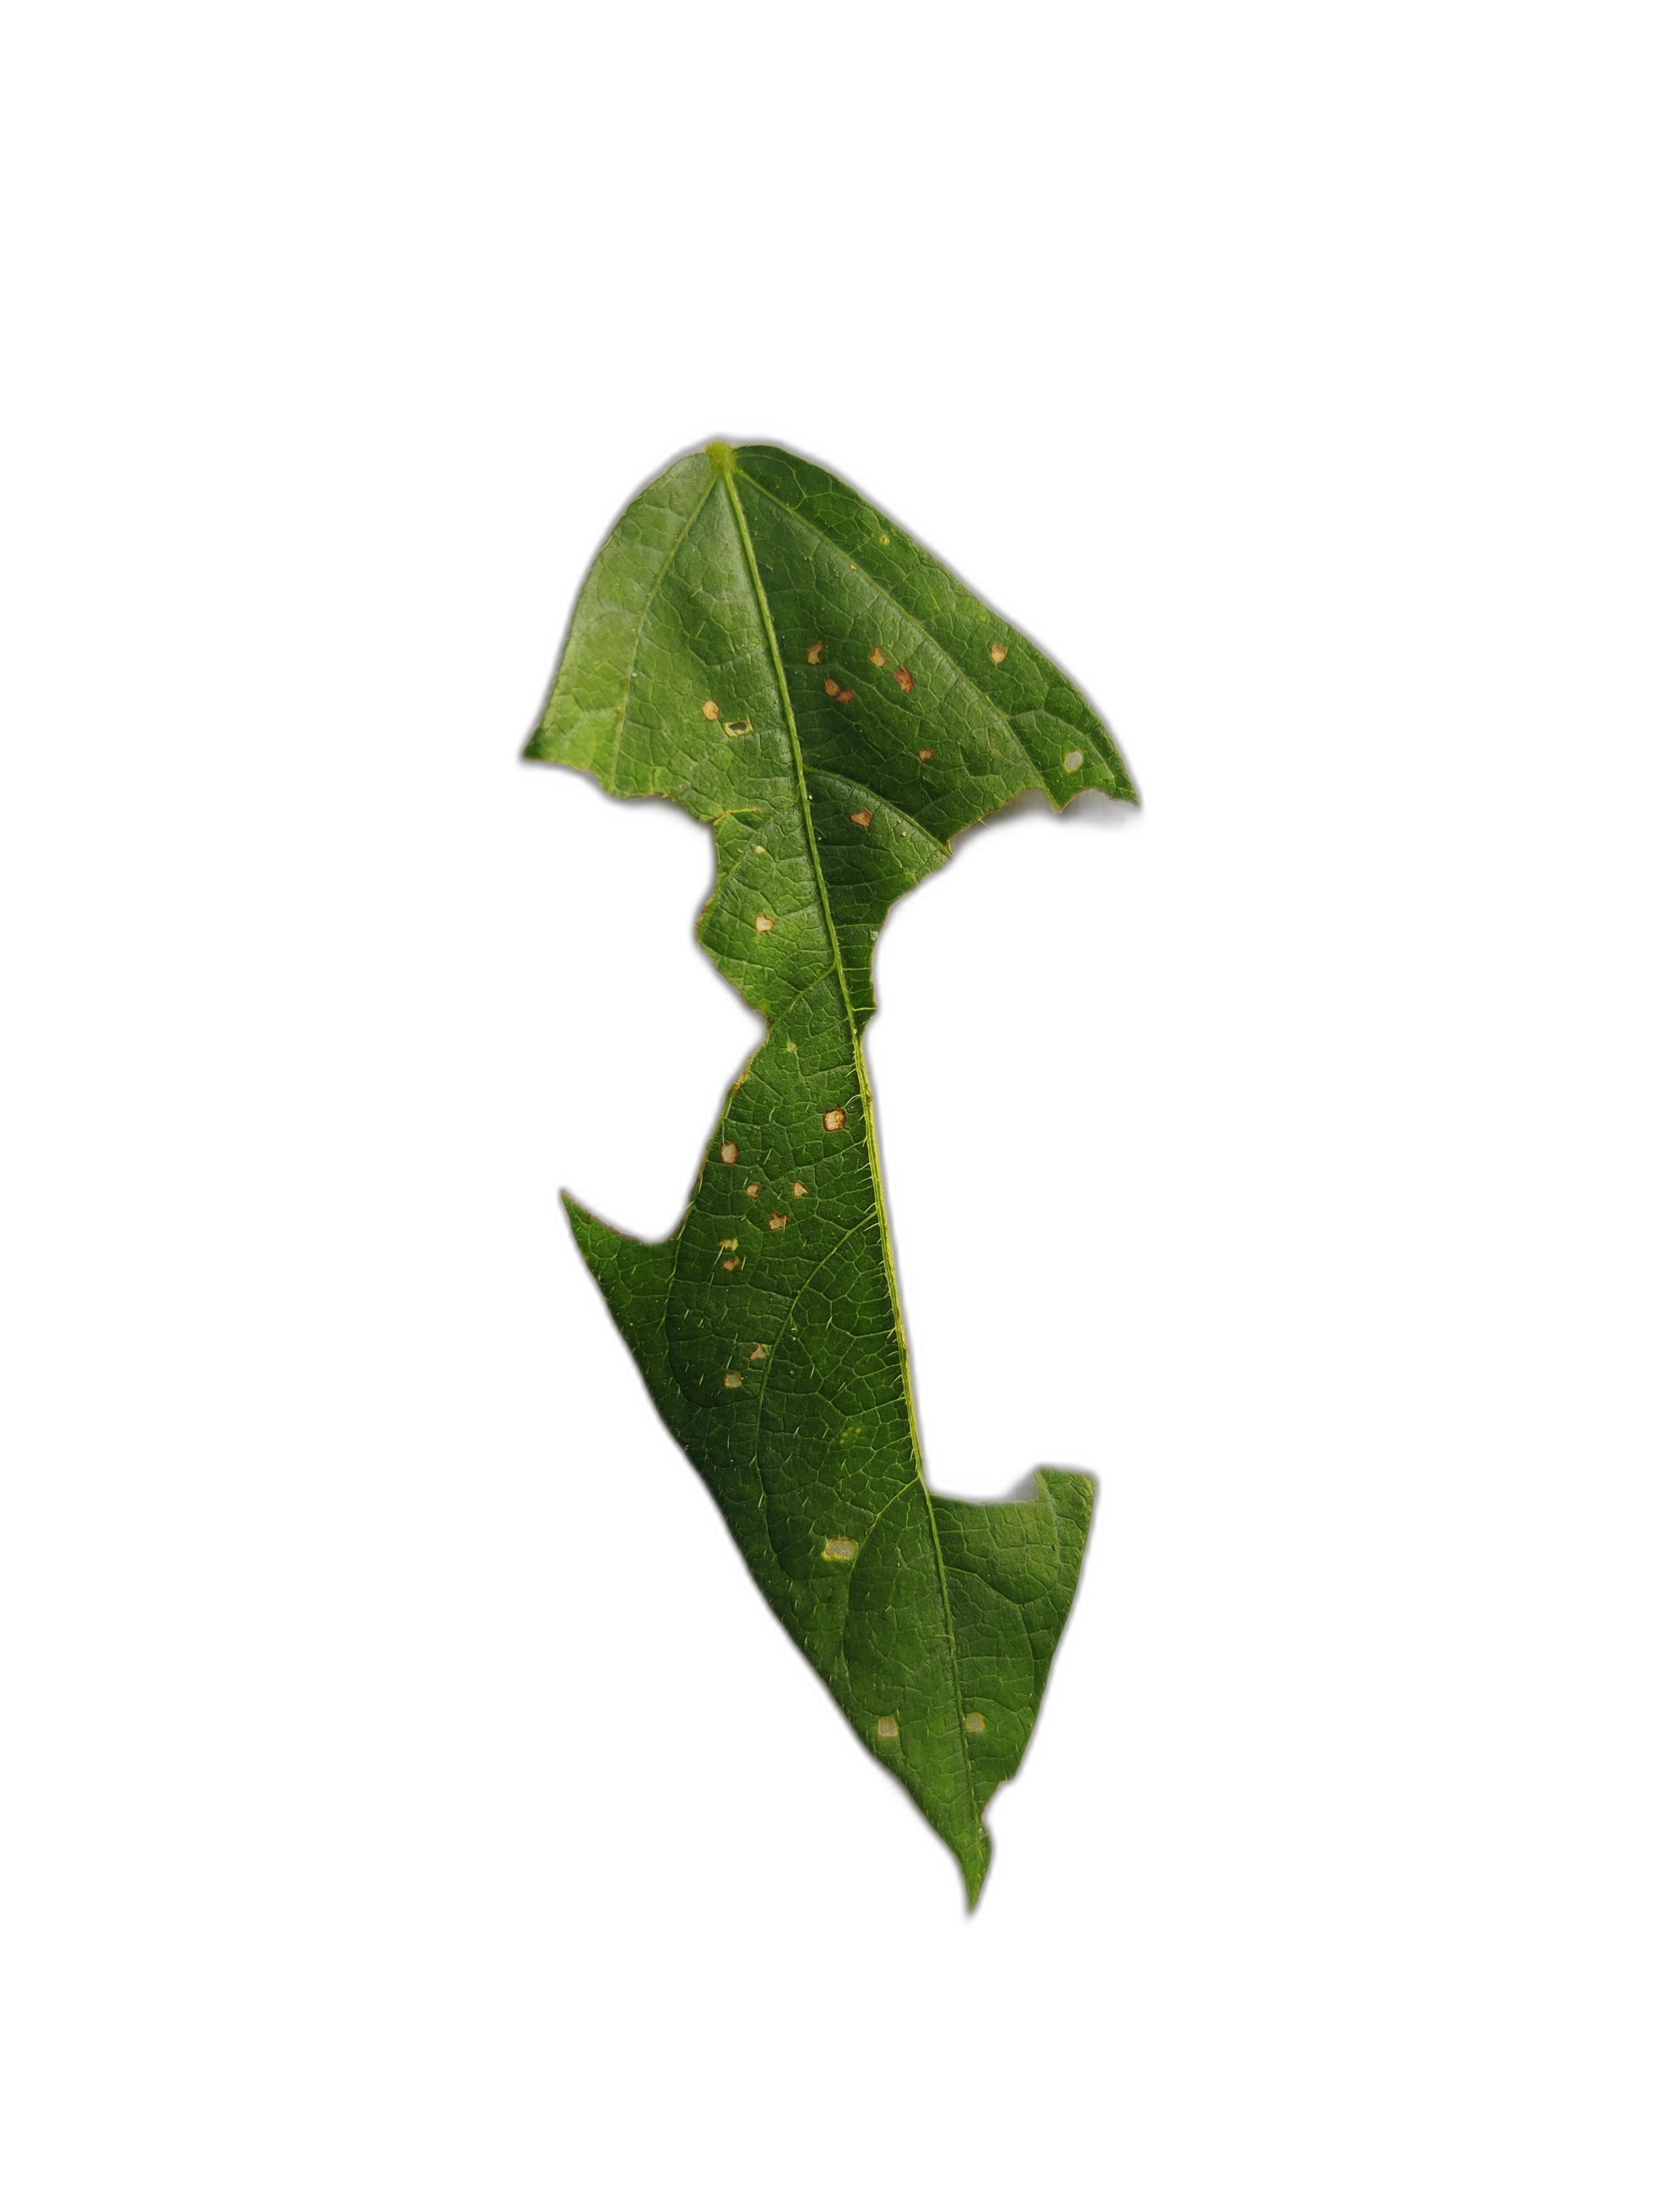
Label: Cercospora leaf spot